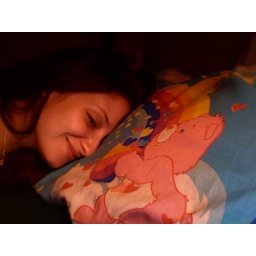
I was very happy to use a care bear pillow in the spare bedroom.